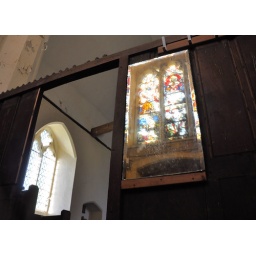
The broken stained glass window in the tired vestry mirror, St Botolph's church, Beauchamp Roding, Essex.